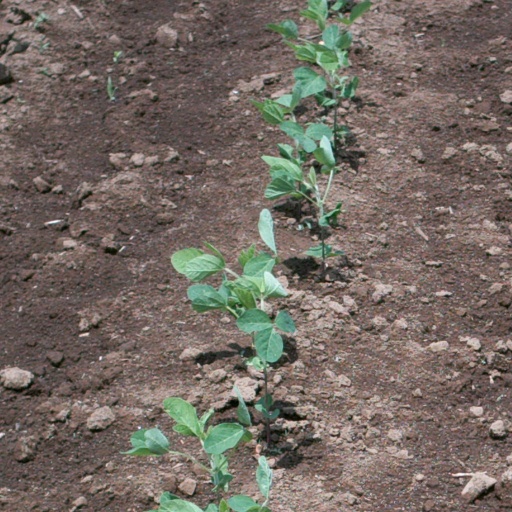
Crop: soybean